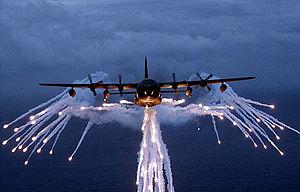
Un leurre est un système de contre-mesure utilisé comme autodéfense. Pour échapper à une menace, un aéronef visé peut éjecter un ou plusieurs leurres constitués d'un matériau dégageant une forte chaleur en se consumant. Ceci a pour effet de détourner les armements hostiles se guidant sur la signature thermique de leurs cibles.